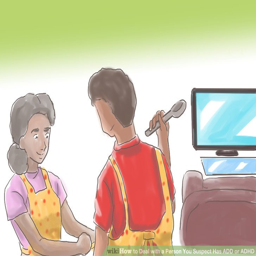
image titled deal with a person you suspect has add or adhd step